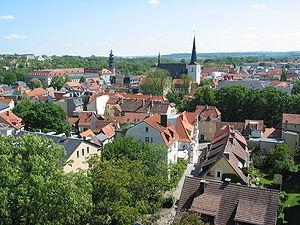
La capitale européenne de la culture est une ville désignée par l'Union européenne pour une période d'une année civile durant laquelle un programme de manifestations culturelles est organisé.
Weimar est une ville d'Allemagne, traversée par l'Ilm. Elle se situe dans le land de Thuringe. Sa population est d'environ 65 000 habitants, ce qui en fait la quatrième ville la plus peuplée de Thuringe après Erfurt, Iéna et Gera. Ville aux nombreux monuments historiques, Weimar a été inscrite par l'UNESCO au patrimoine mondial en décembre 1998 et a été nommée capitale européenne de la culture en 1999.